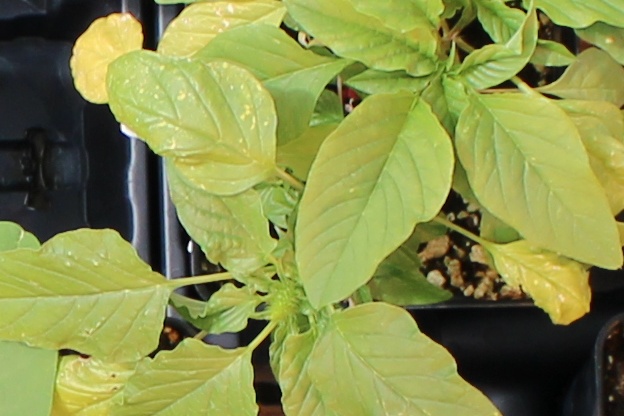
Label: Palmer Amaranth